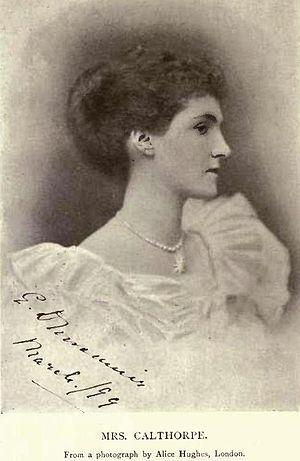
Somerset Arthur Gough-Calthorpe, né le 23 décembre 1865 à Londres et mort le 27 juillet 1937 à Ryde, parfois appelé Somerset Calthorpe, est un officier de la Royal Navy et un membre de la famille Gough-Calthorpe. Après avoir servi comme officier subalterne au cours de la quatrième guerre anglo-ashanti, il devient attaché naval observant les actions de la Marine impériale russe durant la guerre russo-japonaise, il commande ensuite un croiseur cuirassé puis un navire de guerre pendant les premières années du XXᵉ siècle.